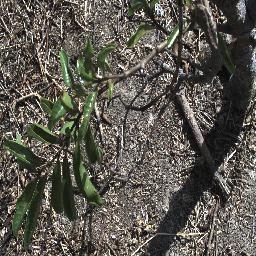
Label: rubber_vine